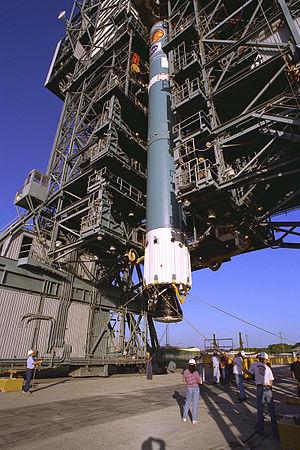
Le lanceur Delta II est un lanceur américain de puissance moyenne dont le premier vol a lieu en 1989 et dont le dernier exemplaire est utilisé en septembre 2018. Il constitue le dernier développement de la famille des lanceurs Delta conçue à partir du missile balistique à portée intermédiaire Thor mis au point à la fin des années 1950. Le Delta II est proposé à la fin des années 1980 pour répondre aux besoins de l'Armée de l'air américaine privée de lanceurs en 1986 après l'explosion de la navette spatiale Challenger qui cloue au sol les navettes spatiales américaines. Comme tous les lanceurs de la famille Delta, il est conçue par la société McDonnell Douglas avant que sa fabrication ne soit reprise par Boeing, puis, à partir de décembre 2006, par la coentreprise United Launch Alliance formée par ce constructeur avec Lockheed Martin.